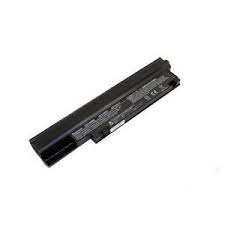
Waste category: battery